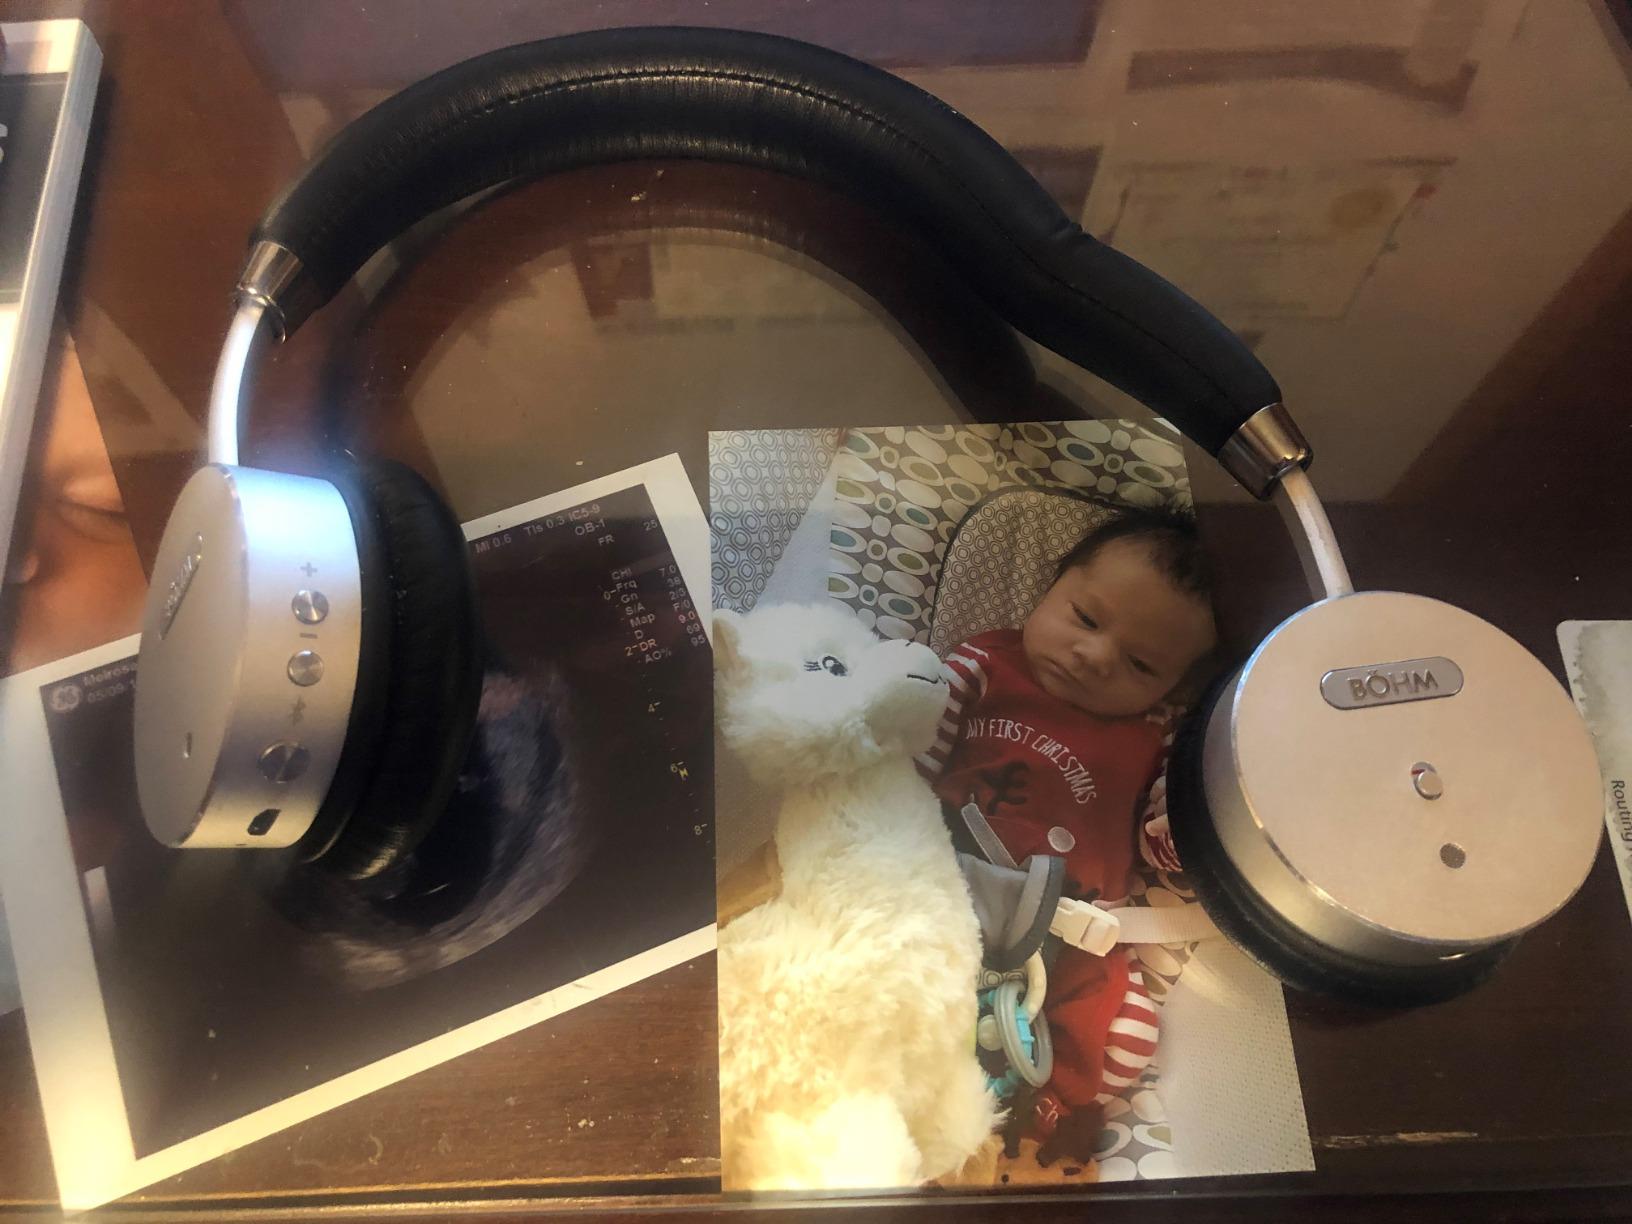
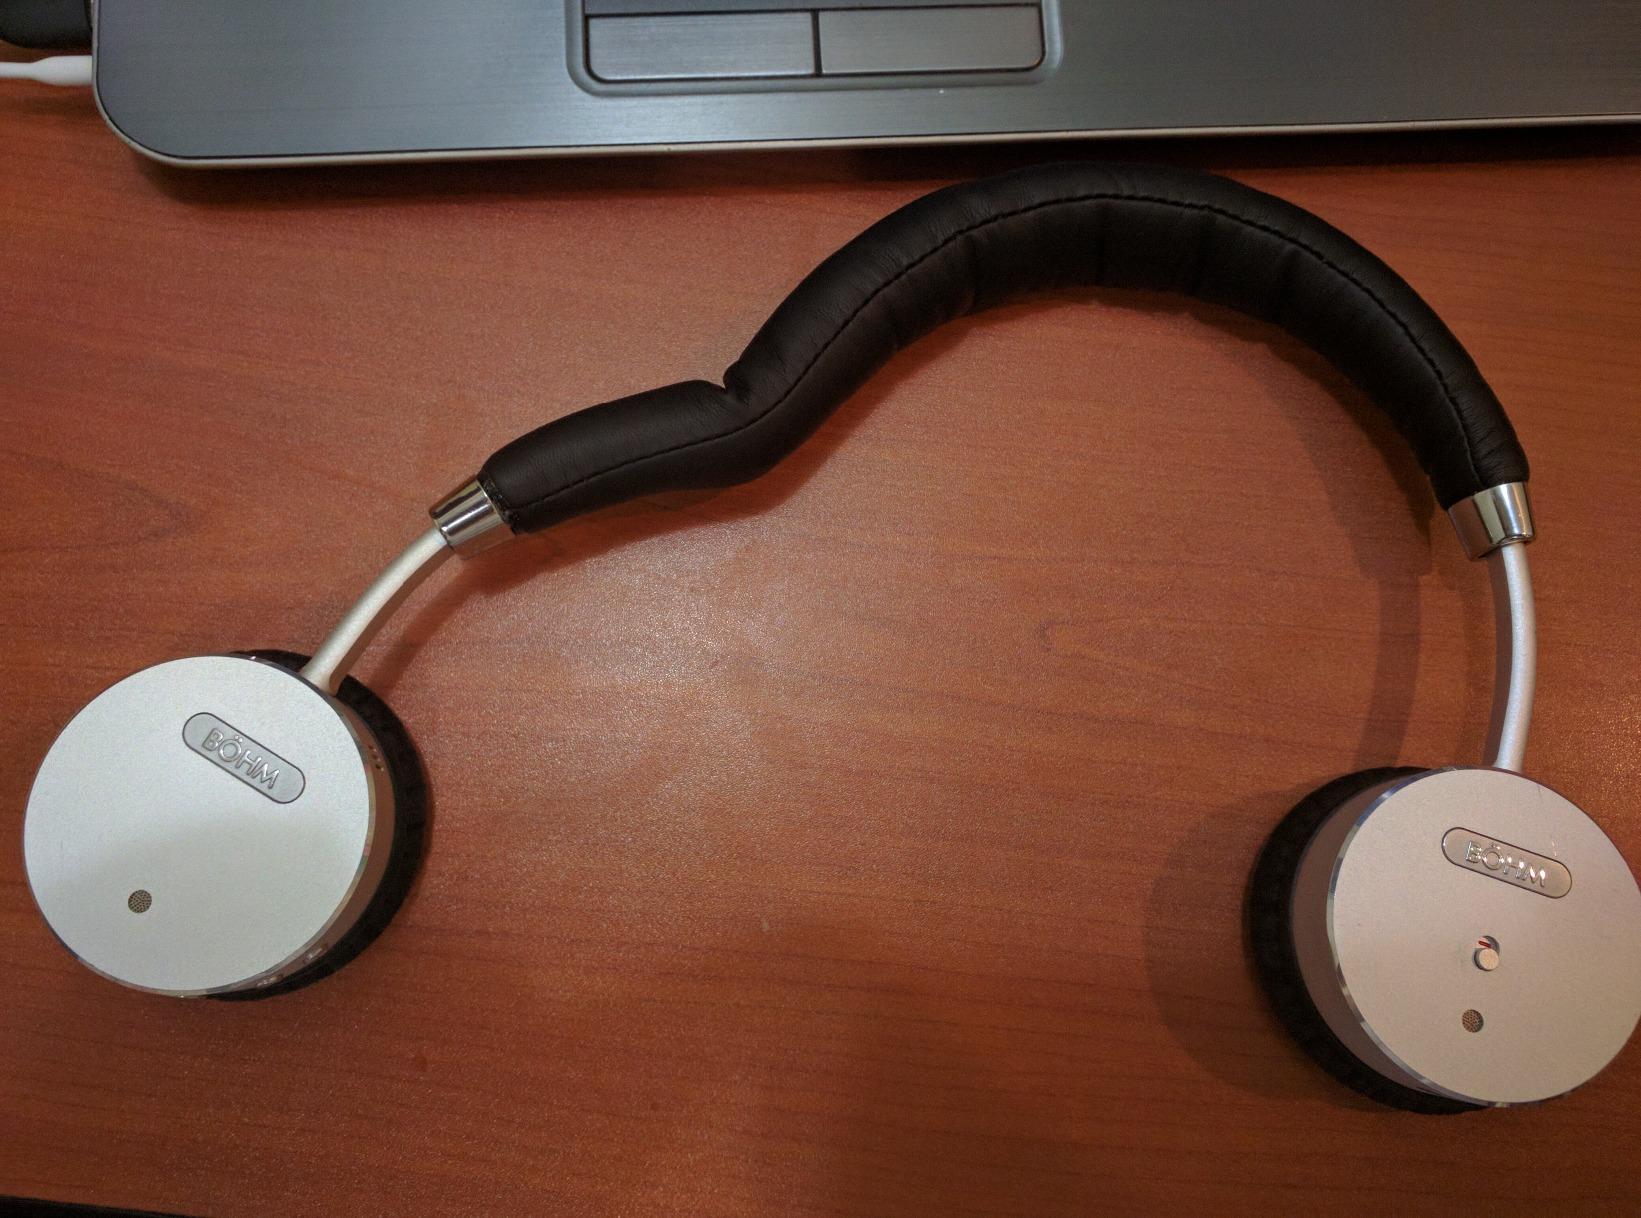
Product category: headphones
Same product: yes